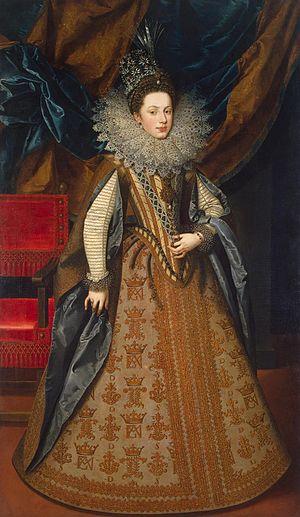
Cet article présente, par ordre chronologique de naissance, les principales personnalités féminines ayant appartenu à la Maison de Savoie, par naissance ou par mariage.
Frans Pourbus dit le Jeune, né à Anvers vers 1569-1570, mort à Paris en 1622, est un peintre brabançon et non flamand, né sujet de la couronne d'Espagne puis sujet de l'infante Isabel Clara Eugenia, fils de Frans Pourbus l'Ancien et petit-fils de Pieter Pourbus, devenu sujet français en août 1618.
Marguerite de Savoie, née le 28 avril 1589 à Turin et décédée le 26 juillet 1655 à Miranda de Ebro, est une princesse de la maison de Savoie, fille du duc de Savoie, Charles-Emmanuel Iᵉʳ, devenue duchesse de Mantoue et vice-reine du Portugal.